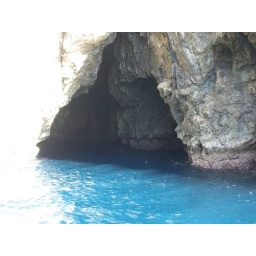
Hole in the rock boat trip